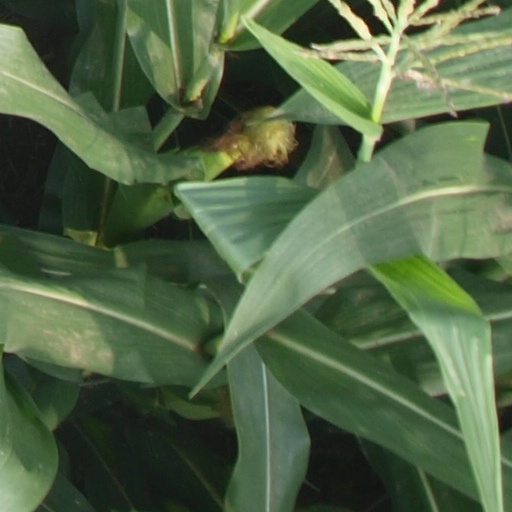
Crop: maize; corn